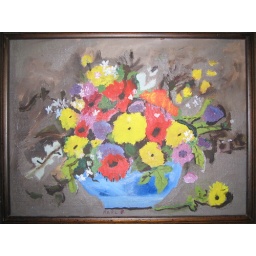
A bowl of flowers I painted in 1980.